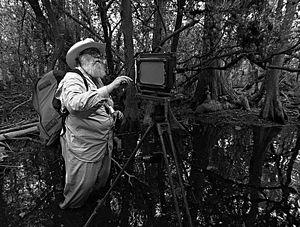
Clyde Butcher est un photographe américain de paysages.